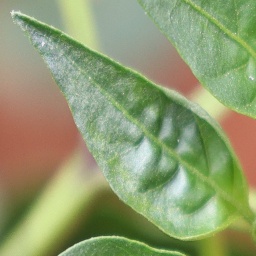
Label: mites_and_trips